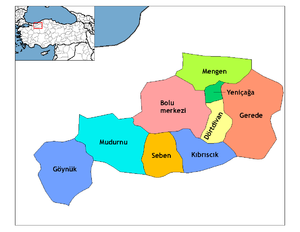
Yeniçağa est une ville et un district de la province de Bolu dans la région de la mer Noire en Turquie.
Mudurnu est une ville et un district de la province de Bolu dans la région de la mer Noire en Turquie.
Mengen est une ville et un district de la province de Bolu dans la région de la mer Noire en Turquie.